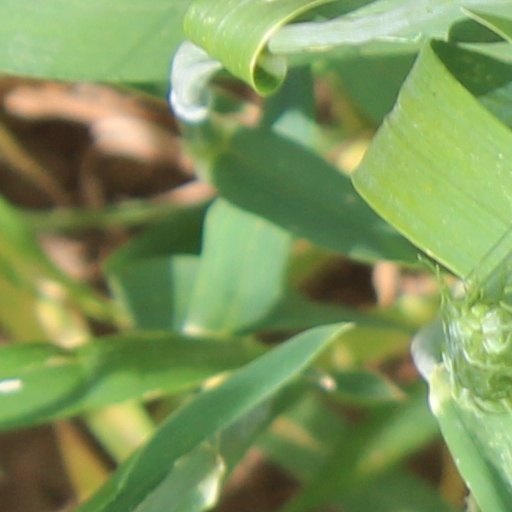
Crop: wheat